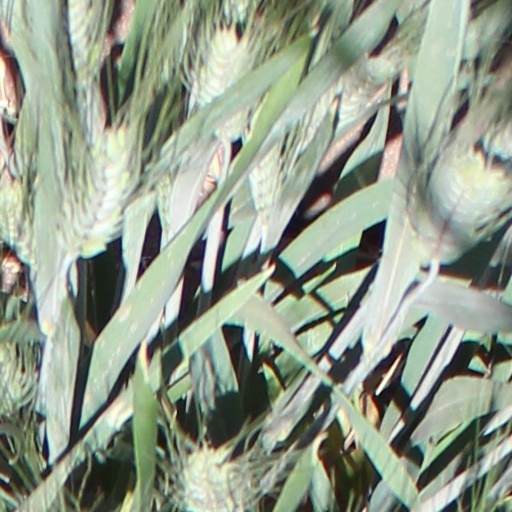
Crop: wheat